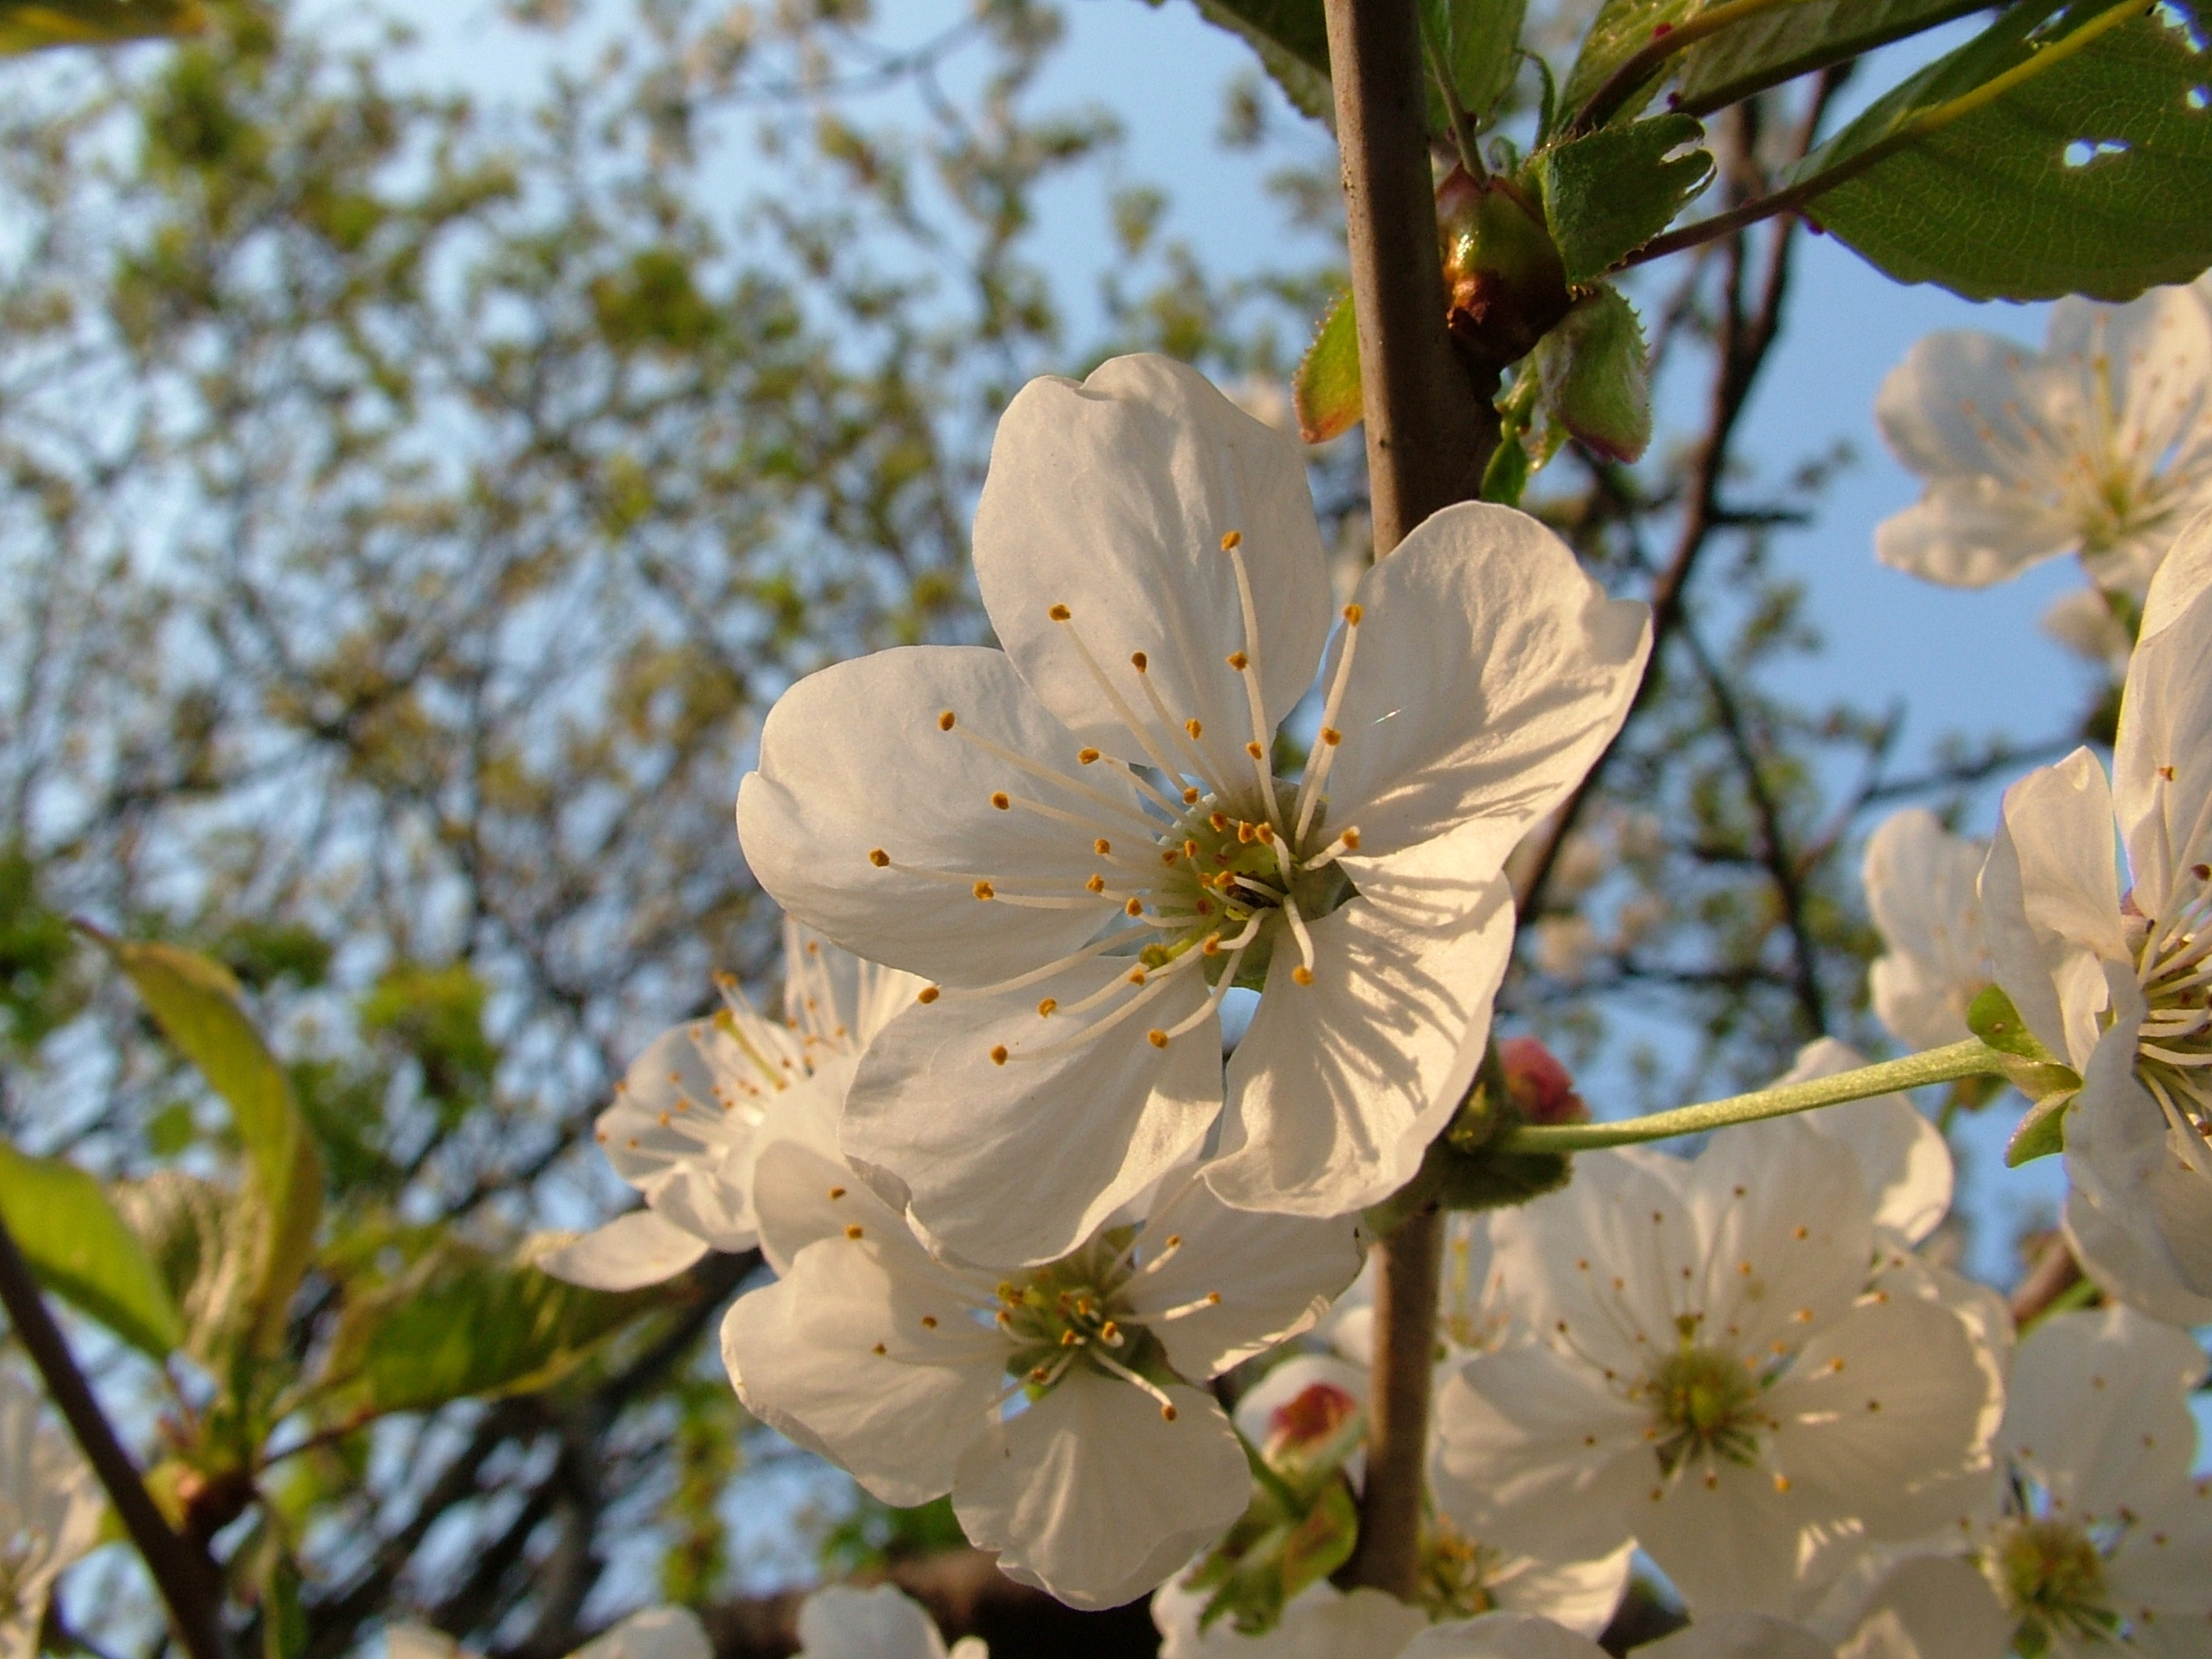
tree, nature, branch, blossom, plant, fruit, flower, petal, food, spring, produce, botany, flora, cherry blossom, wildflower, close up, shrub, cherry, macro photography, flowering plant, land plant